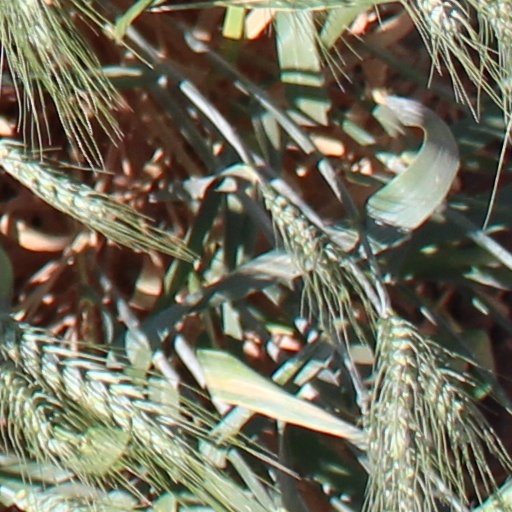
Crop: wheat